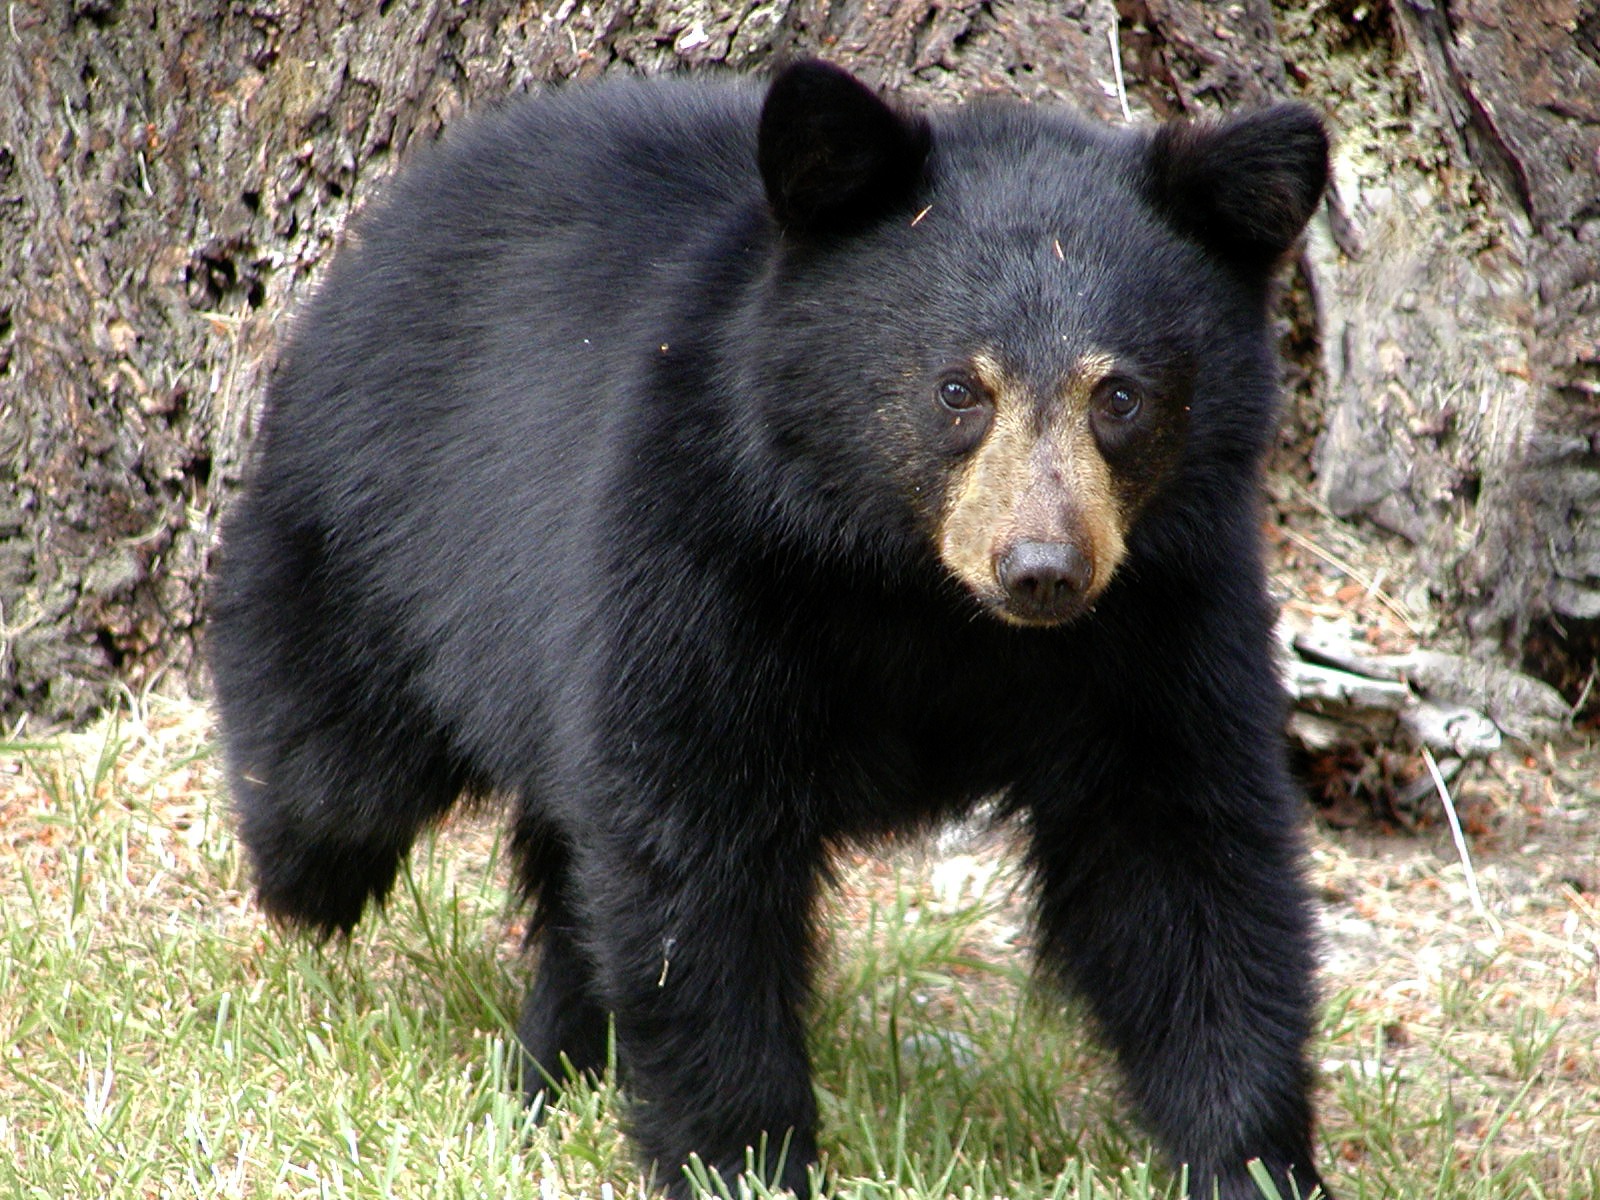
nature, animal, bear, wildlife, mammal, fauna, brown bear, canada, vertebrate, british columbia, carnivoran, dog breed group, american black bear